Obon

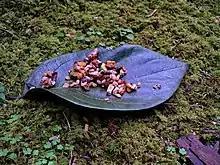
An Obon offering

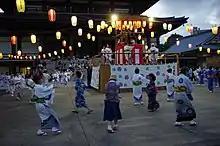
dancers (30 July 2010 at Zōjō-ji in Tokyo)

The way in which the dance is performed is also different in each region, though the typical Bon dance involves people lining up in a circle around a high wooden scaffold made especially for the festival called a . The is usually also the bandstand for the musicians and singers of the Obon music. Some dances proceed clockwise, and some dances proceed counter-clockwise around the . Some dances reverse during the dance, though most do not. At times, people face the and move towards and away from it. Still some dances, such as the Kagoshima dance, and the Tokushima , simply proceed in a straight line through the streets of the town.